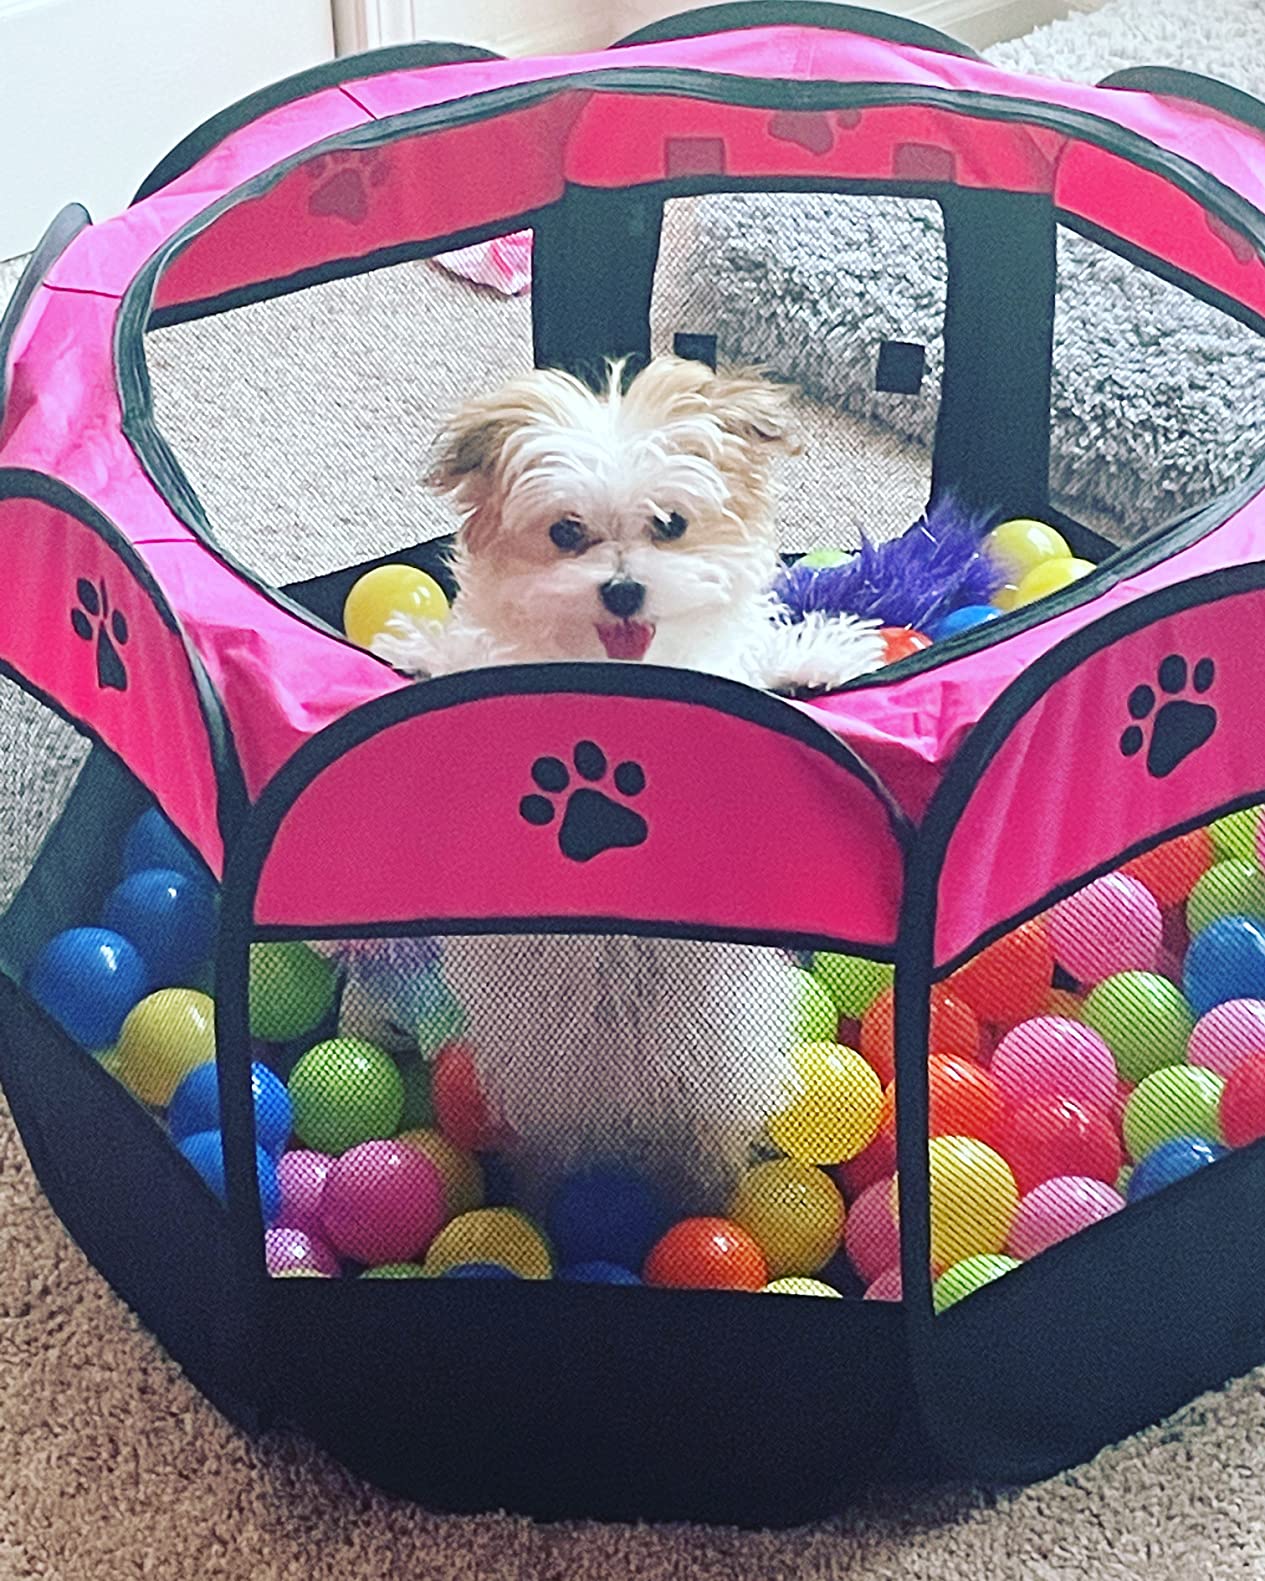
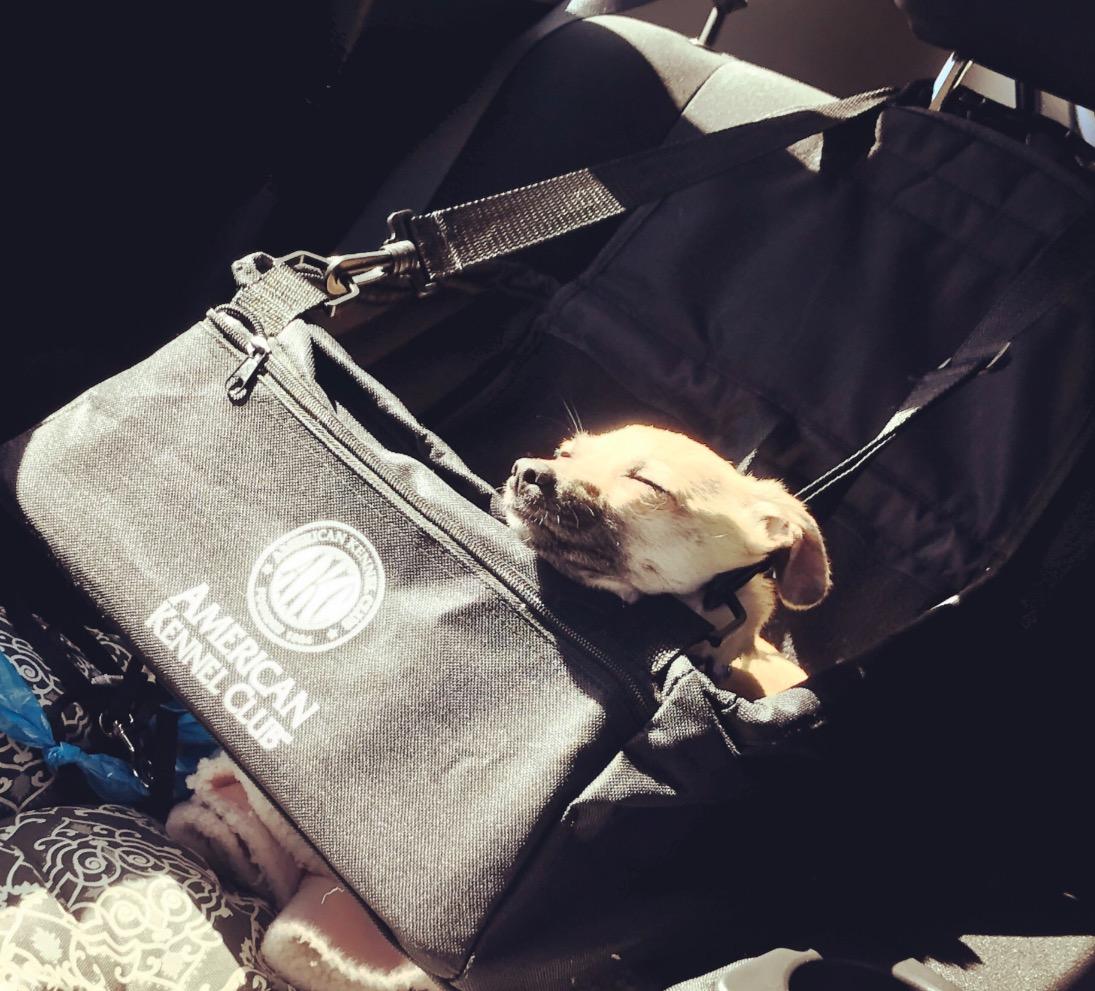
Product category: items_kennel
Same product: no